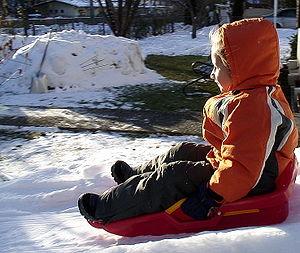
Une luge est un véhicule sur lequel on s'assied pour glisser sur la neige ou sur la glace. À l'opposé du traîneau, la luge ne comporte pas de moyen de traction.